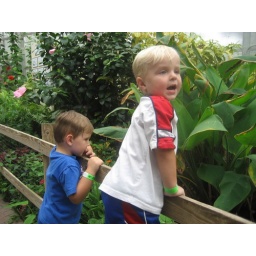
Justin and Hayden at the butterfly house at Cypress Gardens near Charleston, SC, July 2, 2007